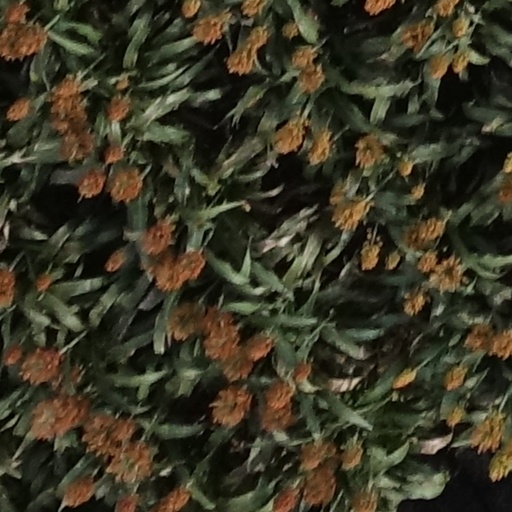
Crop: sorghum